Joaquín Fernández Prida

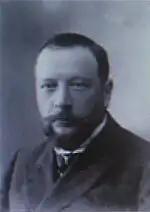
Joaquín Fernández Prida

Joaquín Fernández Prida (March 31, 1863 in Oviedo, Spain – October 29, 1942 in Madrid, Spain) was a Spanish lawyer and politician who served as Minister of State in 1922, during the reign of King Alfonso XIII of Spain.